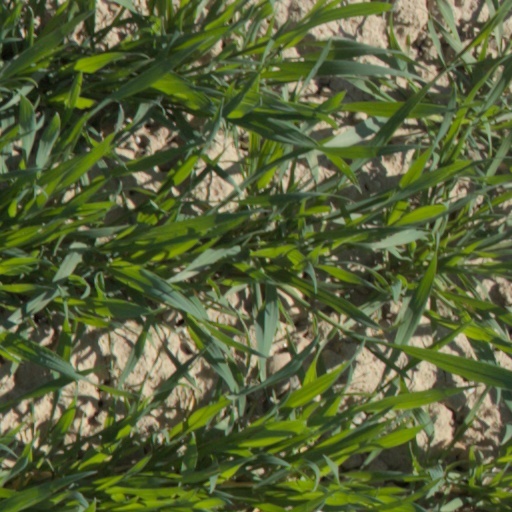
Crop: wheat